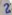
Number: 2